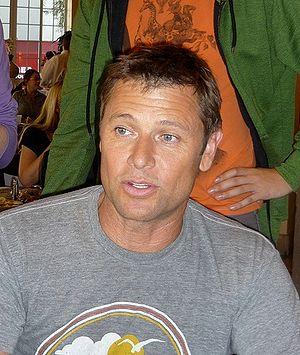
Devious Maids est une série télévisée américaine en 49 épisodes de 42 minutes, créée par Marc Cherry et diffusée entre le 23 juin 2013 et le 8 août 2016 sur la chaîne Lifetime et en simultané sur la chaîne Lifetime Canada au Canada.
Grant Alan Show, est un acteur américain, né le 27 février 1962 à Détroit.
Melrose Place, ou Place Melrose au Québec, est un feuilleton télévisé américain constitué de 226 épisodes dont deux épisodes de 90 minutes et 224 épisodes de 42 minutes. Il a été créé par Darren Star et diffusé entre le 8 juillet 1992 et le 24 mai 1999 sur le réseau FOX. C'est une série dérivée de Beverly Hills 90210, elle a ensuite donné naissance à son propre spin-off Models Inc. et à un remake, Melrose Place : Nouvelle Génération.